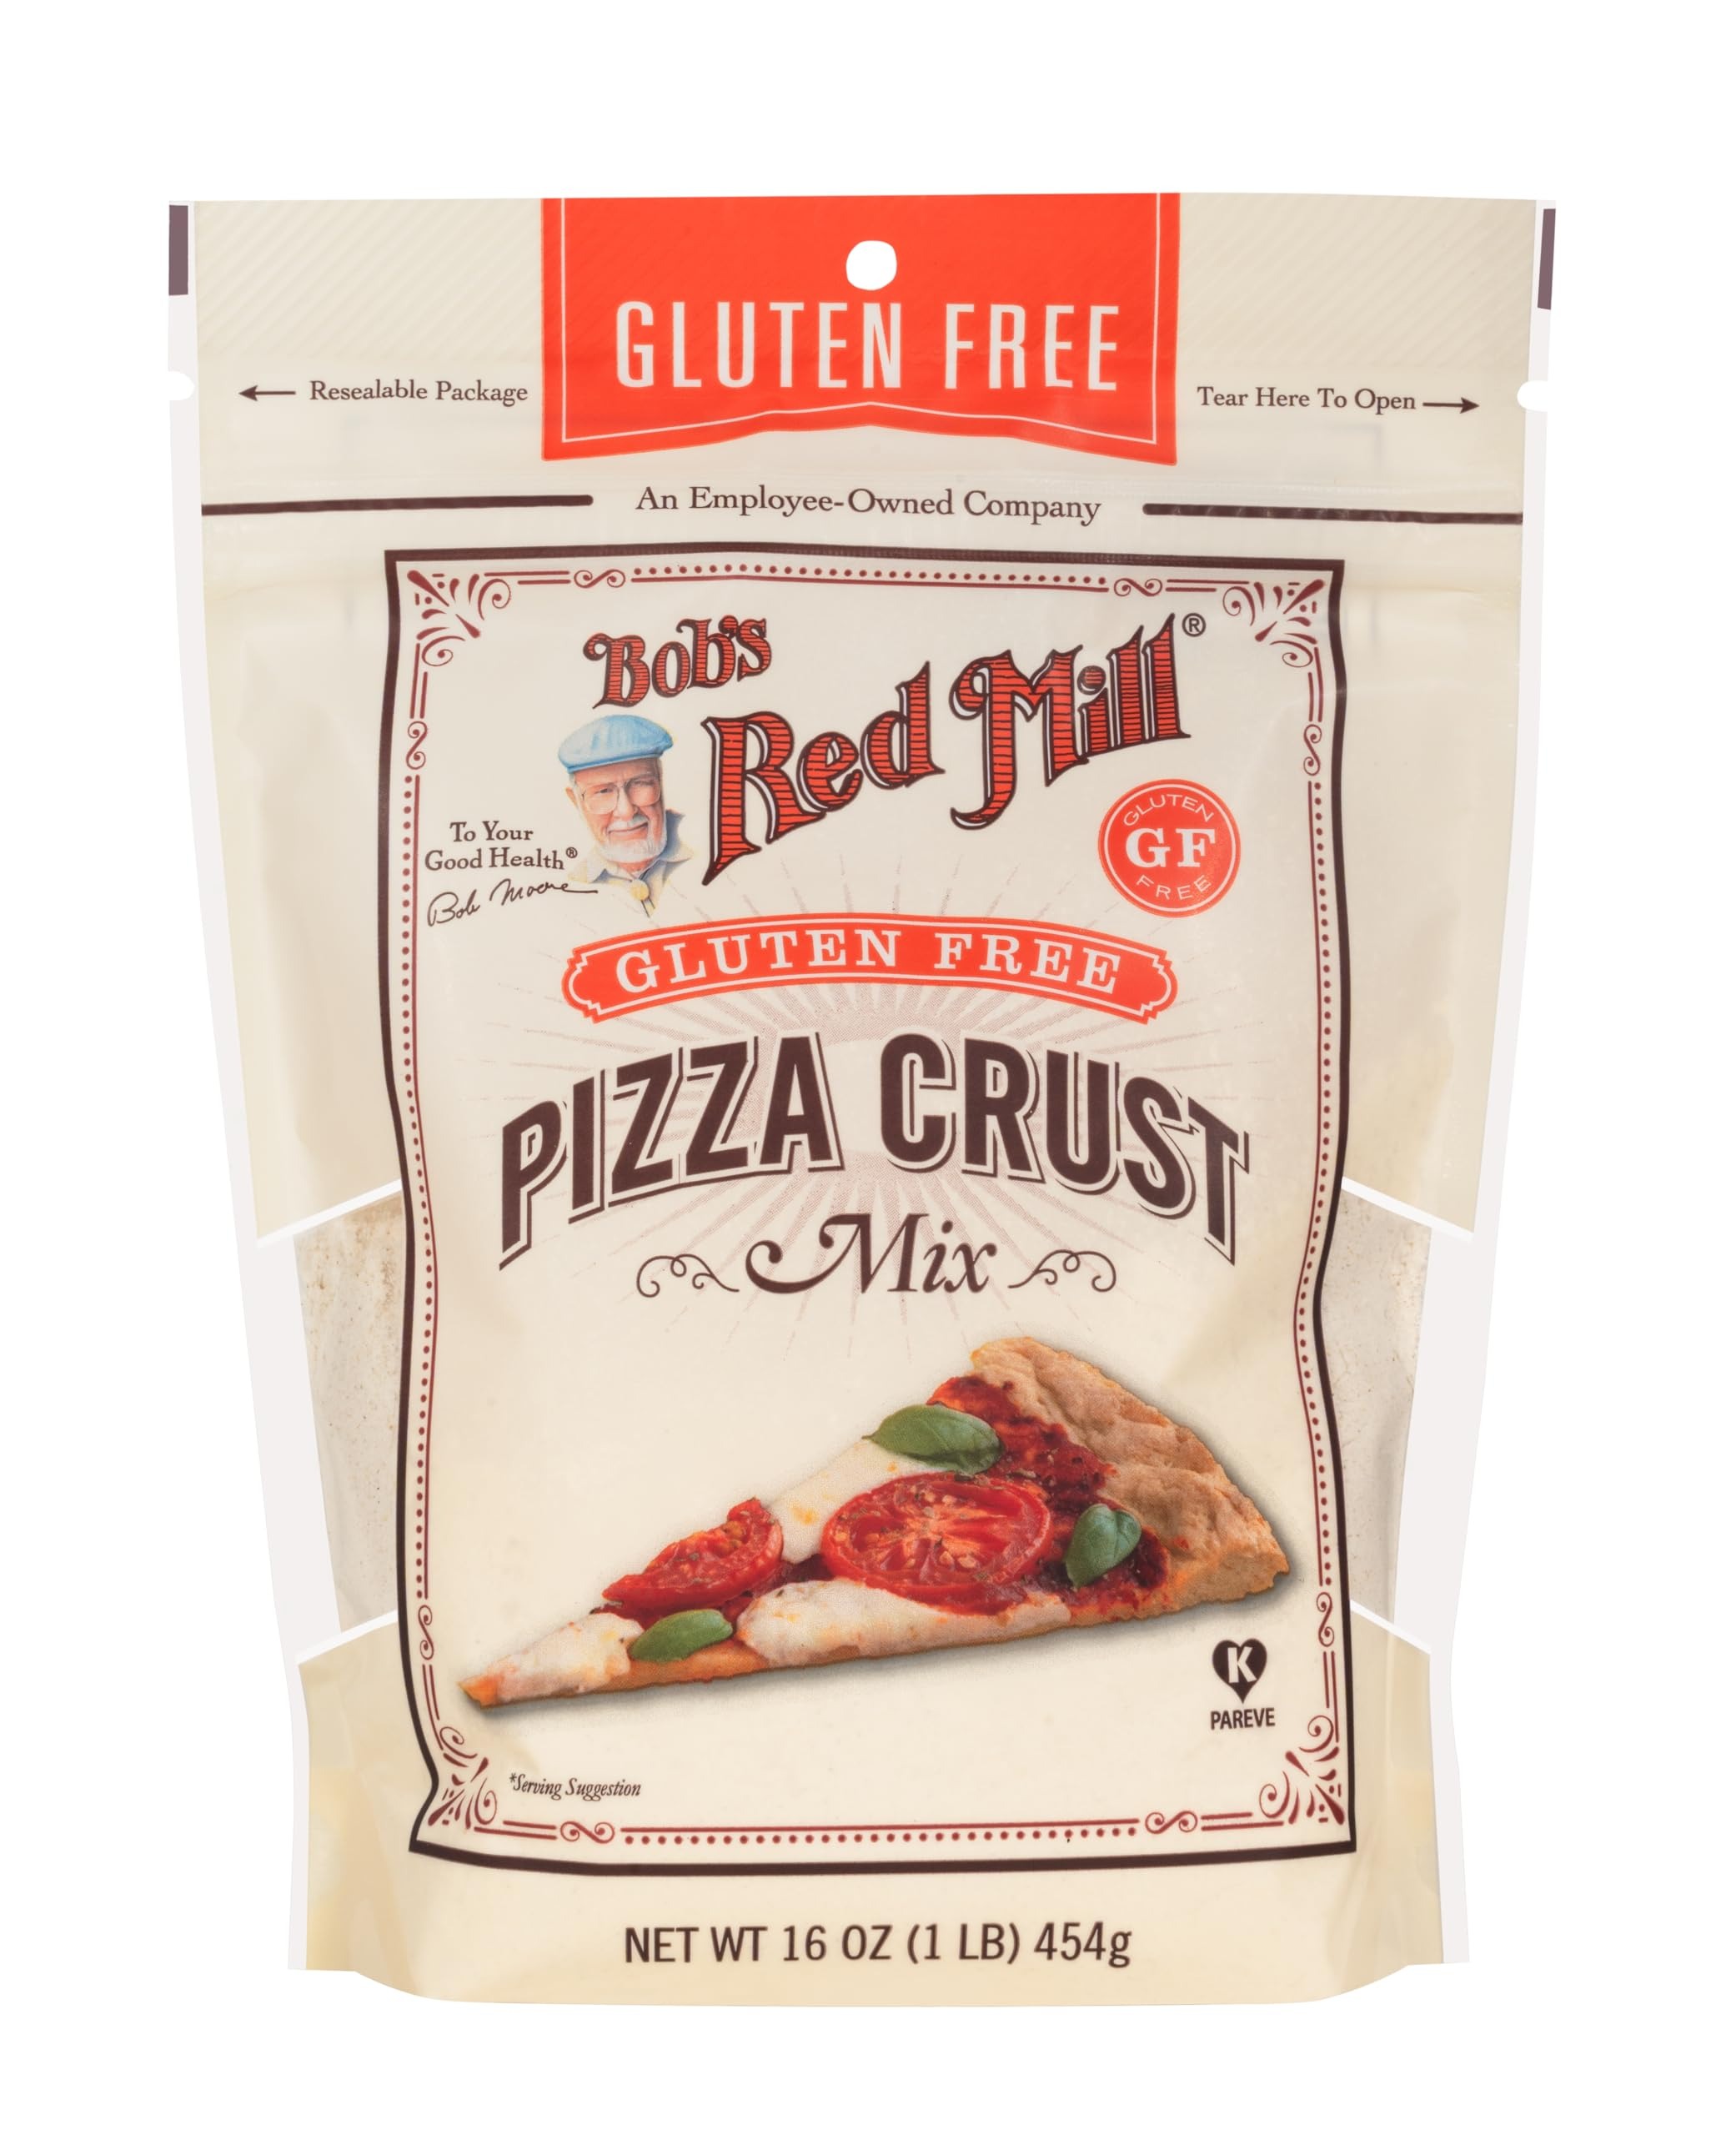
Item Name: Bob's Red Mill Gluten Free Pizza Crust Mix, 16 oz
Bullet Point 1: Bob's Red Mill
Bullet Point 2: Gluten free
Bullet Point 3: Vegan/Vegetarian
Value: 16.0
Unit: Ounce

Price: 12.01